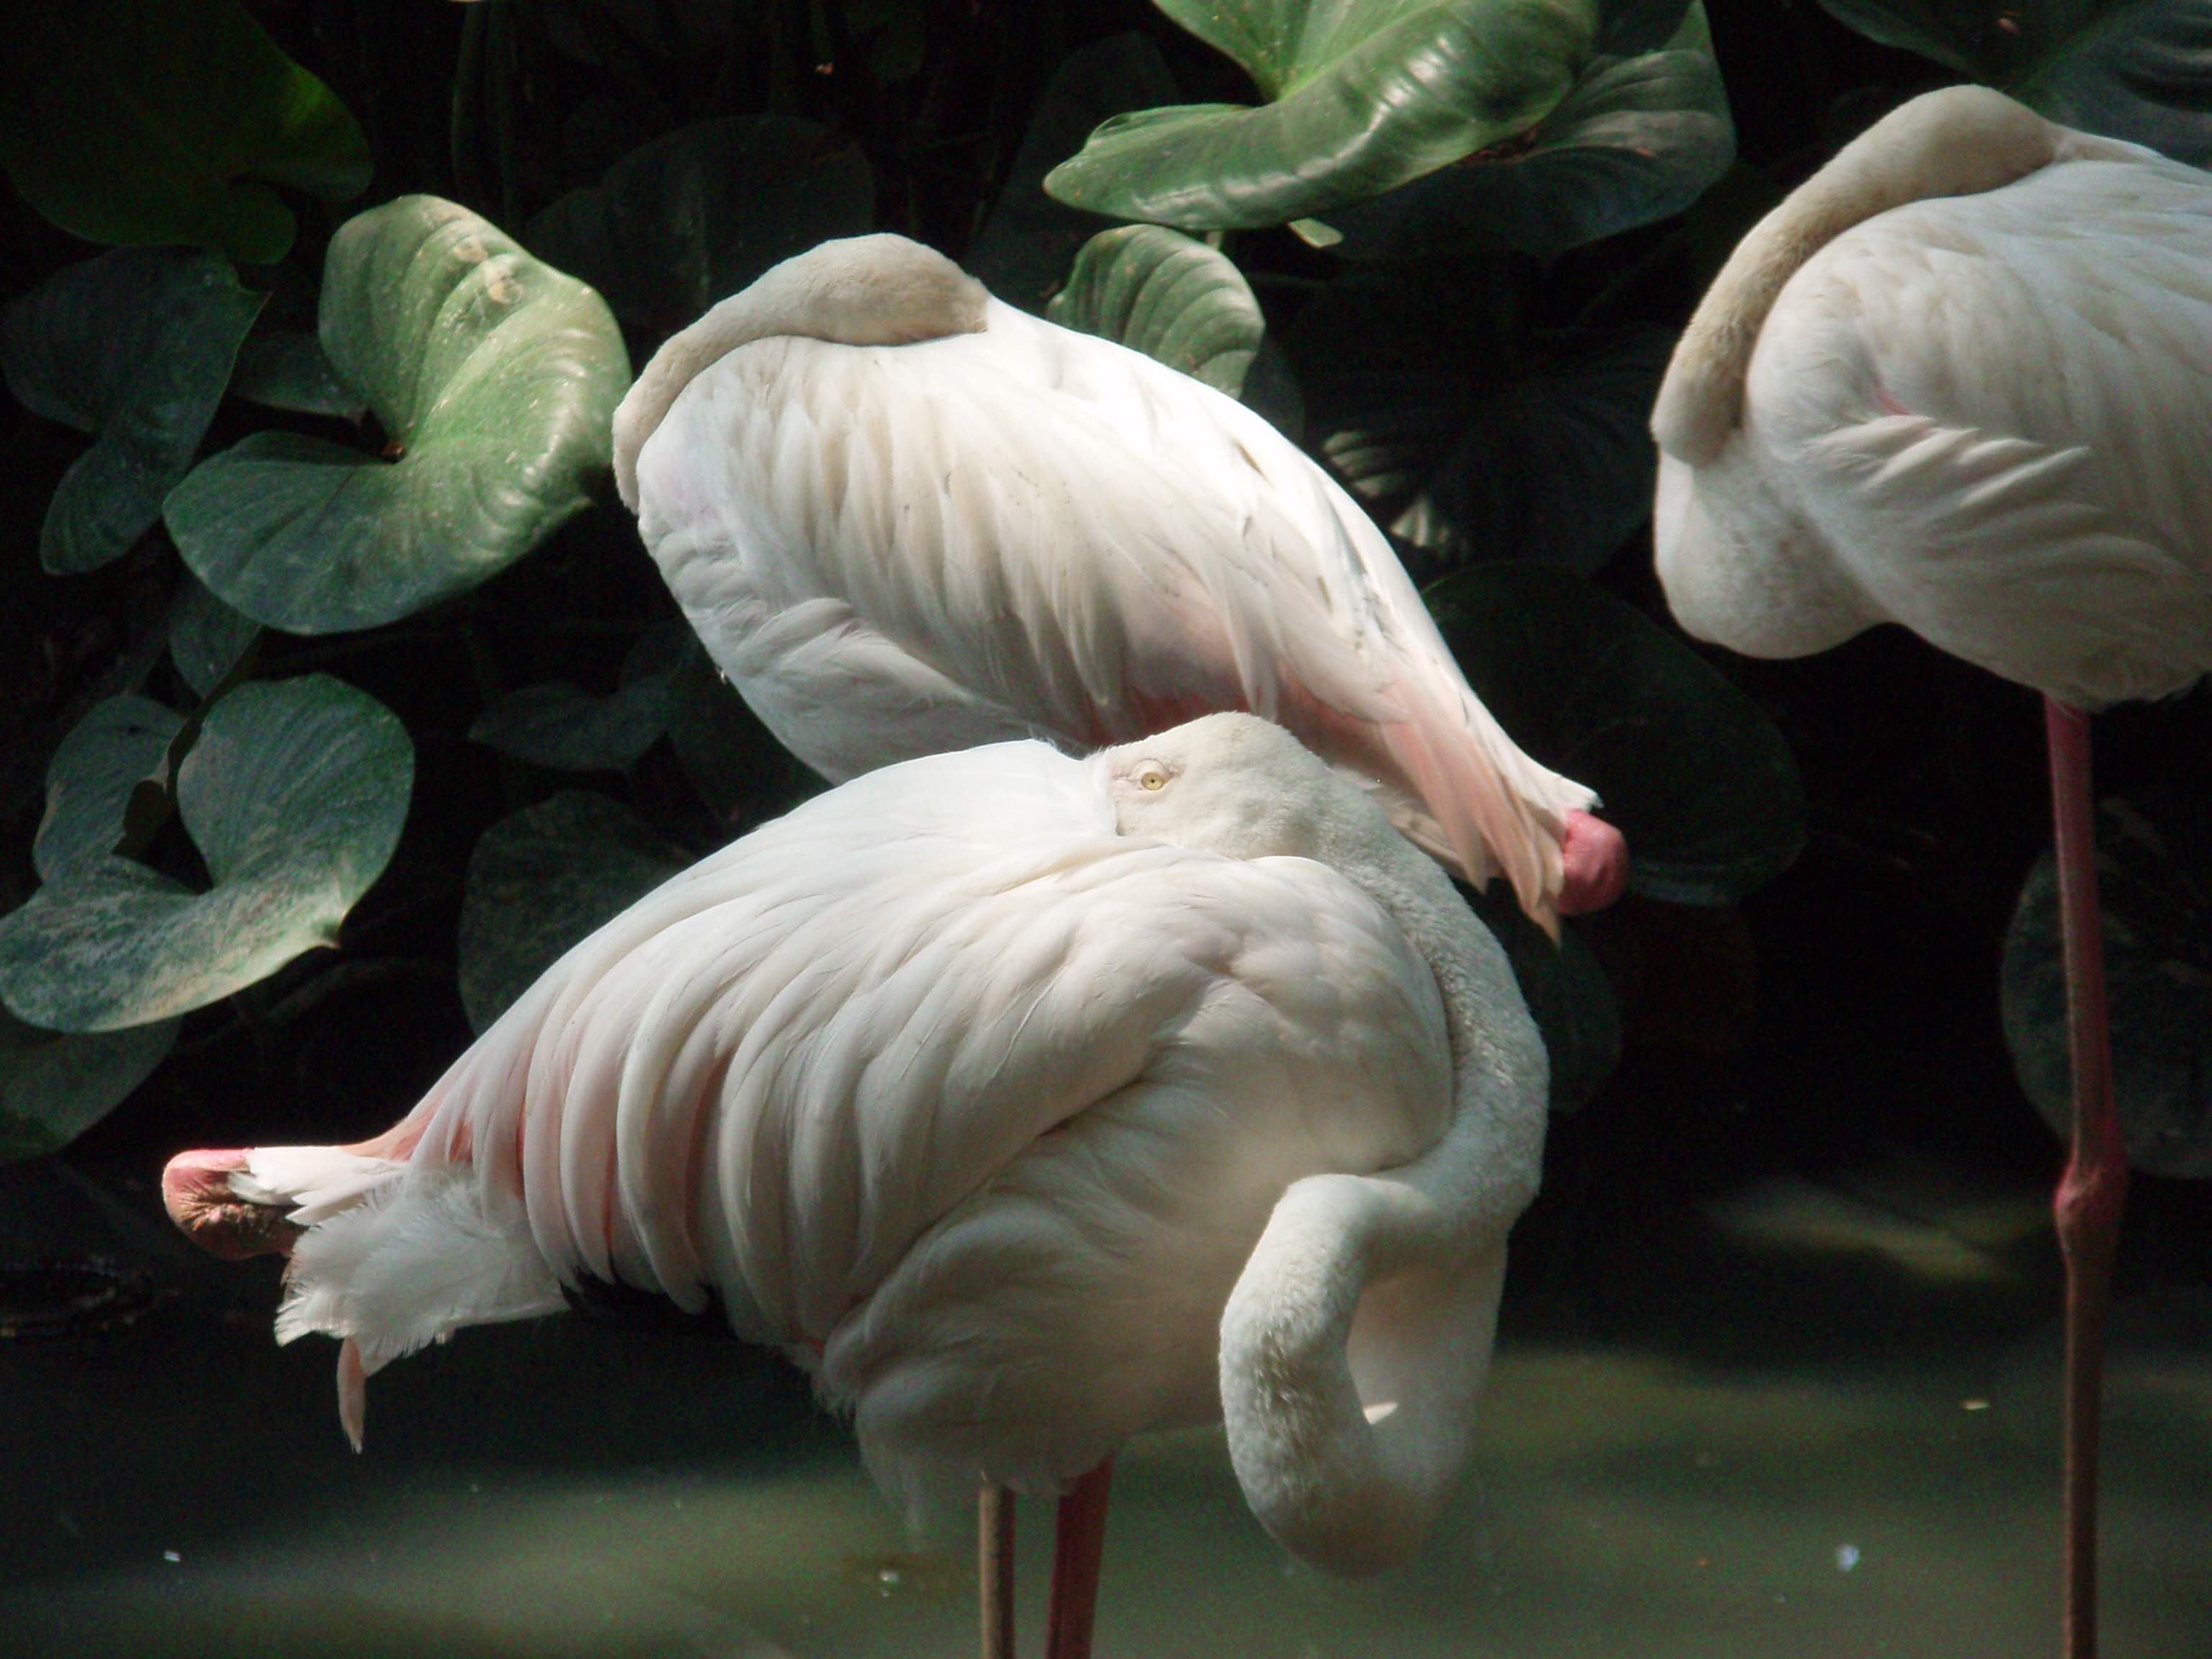
bird, wing, zoo, beak, fauna, flamingo, vertebrate, water bird